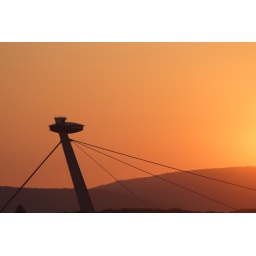
Novy (New) bridge over the Danube river